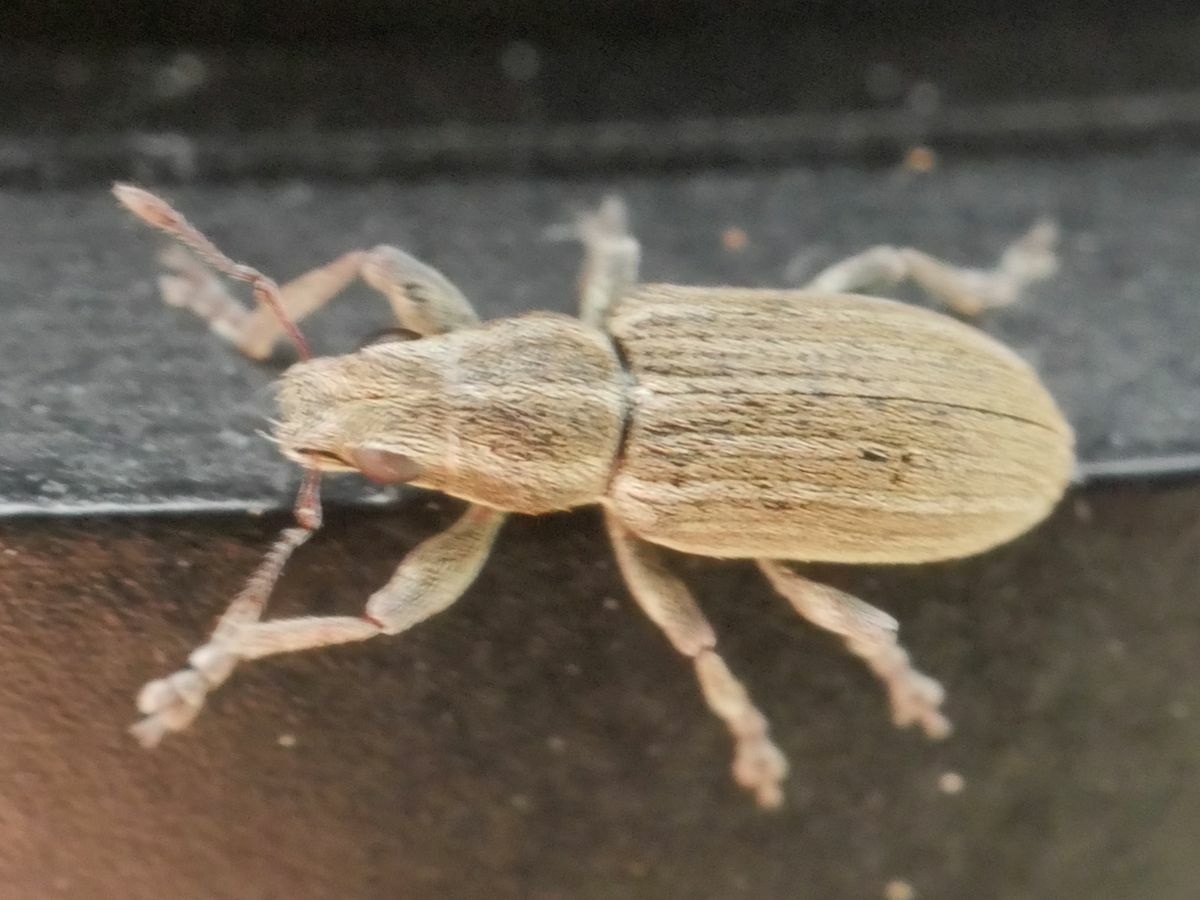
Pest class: pea_leaf_weevil